Fredrick Chien

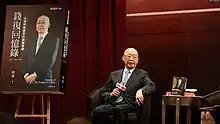
Dr. Chien presents his 3rd memoir, May 12, 2020

Early in Chien's tenure as the ROC Representative, he purchased the land of the current office building of Taipei Economic and Cultural Representative Office in the United States (TECRO), back then known as CCNAA Office in the United States, on Wisconsin Avenue in Northwest, Washington, D.C. The original office building was located on the outskirts of Washington, D.C., on River Road in Bethesda, Maryland. The new 5-story building broke ground in January 1985 and was completed on November 25 of the following year.